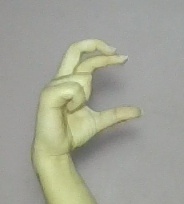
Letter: thal